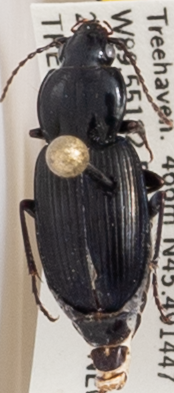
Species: Pterostichus mutus
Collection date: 2021-06-22
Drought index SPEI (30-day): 0.05
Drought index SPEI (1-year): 0.362
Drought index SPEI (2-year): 1.038